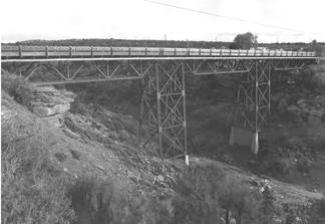
Building: Querino Canyon Bridge
Country: United States of America
Year built: 1930
United States historic place Querino Canyon Bridge U.S. National Register of Historic Places Querino Canyon Bridge Show map of Arizona Show map of the United States Location southwest of Houck, Arizona Nearest city Houck, Arizona Coordinates 35°16′15.5″N 109°16′37.8″W / 35.270972°N 109.277167°W / 35.270972; -109.277167 Area 0.1 acres (0.040 ha) Built 1930 Built by F.D. Shufflebarger Architect Arizona Highway Department Architectural style Warren deck truss MPS Vehicular Bridges in Arizona MPS NRHP reference No. 88001623 Added to NRHP September 30, 1988 The Querino Canyon Bridge is located approximately four miles (6.4 km) southwest of Houck, Arizona , on Old Route 66 , over Querino Canyon. It is a Warren deck truss bridge developed in 1929 by the Arizona Highway Department (AHD) as part of renovating and re-routing what was then U.S. Route 66 between Sanders and Lupton in Apache County. The contractor was F.D. Shufflebarger; the material was produced by Inland Steel Company . See also Transport portal Engineering portal Arizona portal National Register of Historic Places portal National Register of Historic Places listings in Apache County, Arizona References